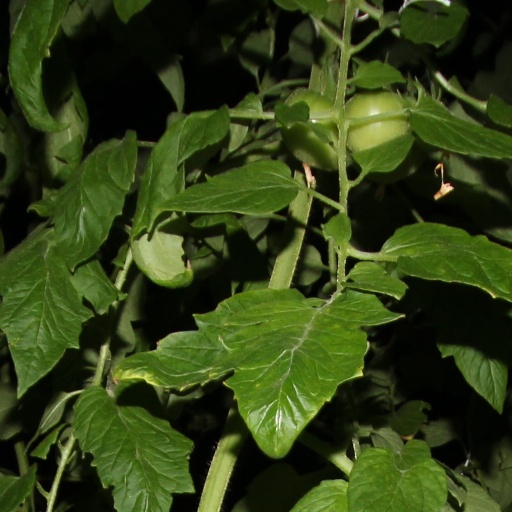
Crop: tomato